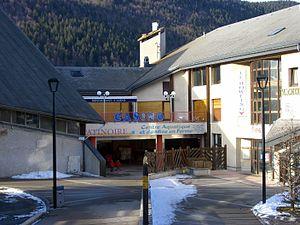
Le Casino de Villard-de-Lans.
Villard-de-Lans [vilaʁ.də.lɑ̃] est une commune française située, géographiquement dans le massif du Vercors, administrativement dans le département de l'Isère, en région Auvergne-Rhône-Alpes et, autrefois rattachée à l'ancienne province du Dauphiné.